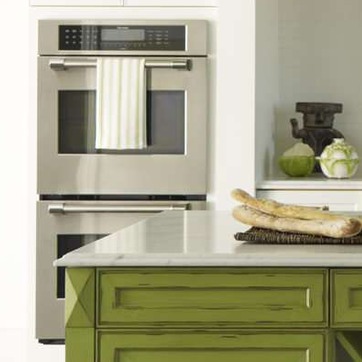
Material: metal